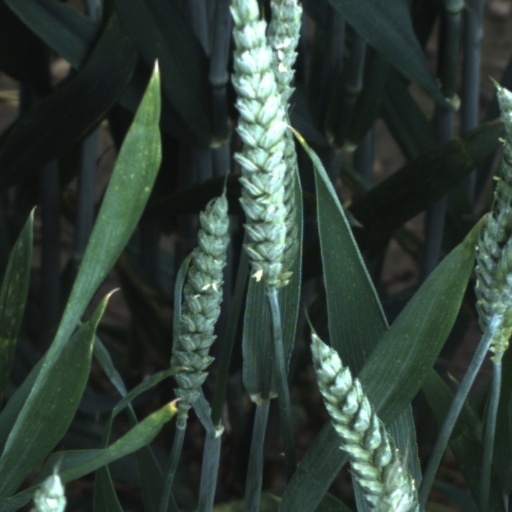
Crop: wheat